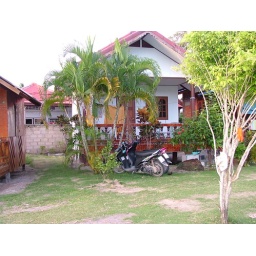
My first home in Thailand :) and my groovy first bike